Charlotte Ouisconsin Clark Van Cleve

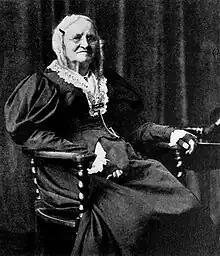

Charlotte Ouisconsin Clark Van Cleve (July 1, 1819 – April 1, 1907) was an American women's suffrage advocate and social reformer during the early history of Minnesota, and the first woman elected to the Minneapolis School Board. She was married to Major-General Horatio P. Van Cleve. Born during her parents' journey to help build the future Fort Snelling, she lived to see a fledgling community grow into an urban center.